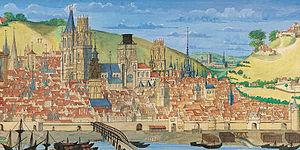
Rouen [ʁwɑ̃] est une commune du Nord-Ouest de la France traversée par la Seine. Préfecture du département de la Seine-Maritime, elle est le chef-lieu de la Normandie réunifiée après avoir été, jusqu'en 2015, celui de la Haute-Normandie.
La cathédrale Notre-Dame, officiellement cathédrale primatiale Notre-Dame-de-l'Assomption de Rouen, est le monument le plus prestigieux de la ville de Rouen. Elle est le siège de l'archidiocèse de Rouen, chef-lieu de la province ecclésiastique de Normandie. L'archevêque de Rouen portant le titre de primat de Normandie, sa cathédrale a ainsi le rang de primatiale.
L’église Saint-Martin-du-Pont est une église paroissiale disparue de Rouen. Elle était située au croisement de la rue Saint-Martin et de la rue de la Savonnerie.